Mariella Frostrup

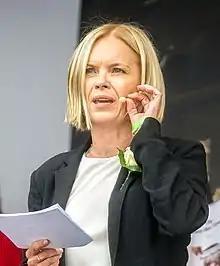
Frostrup in 2016

Mariella Frostrup (born 12 November 1962) is an Irish-Norwegian journalist and presenter, known in British television and radio mainly for arts programmes.